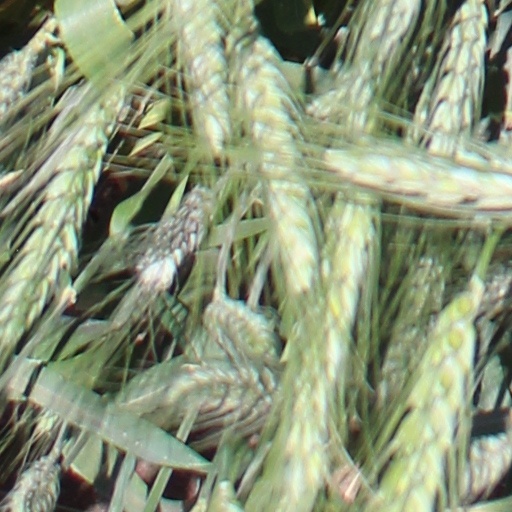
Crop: wheat